Hauser Plads 24

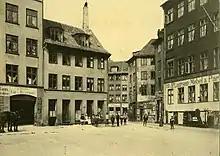
The building in 1905.

Lauritz Rasmussen's bronze and zinc foundry was founded in the building in 1853. It relocated to larger premises in Sankt Annæ Gade (No. 36) in 1856.